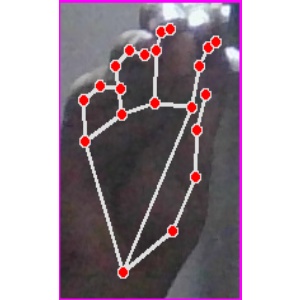
अक्षर: ङ